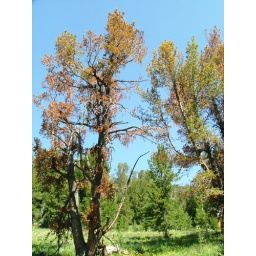
This tree was attacked by pine beetles which are killing it.